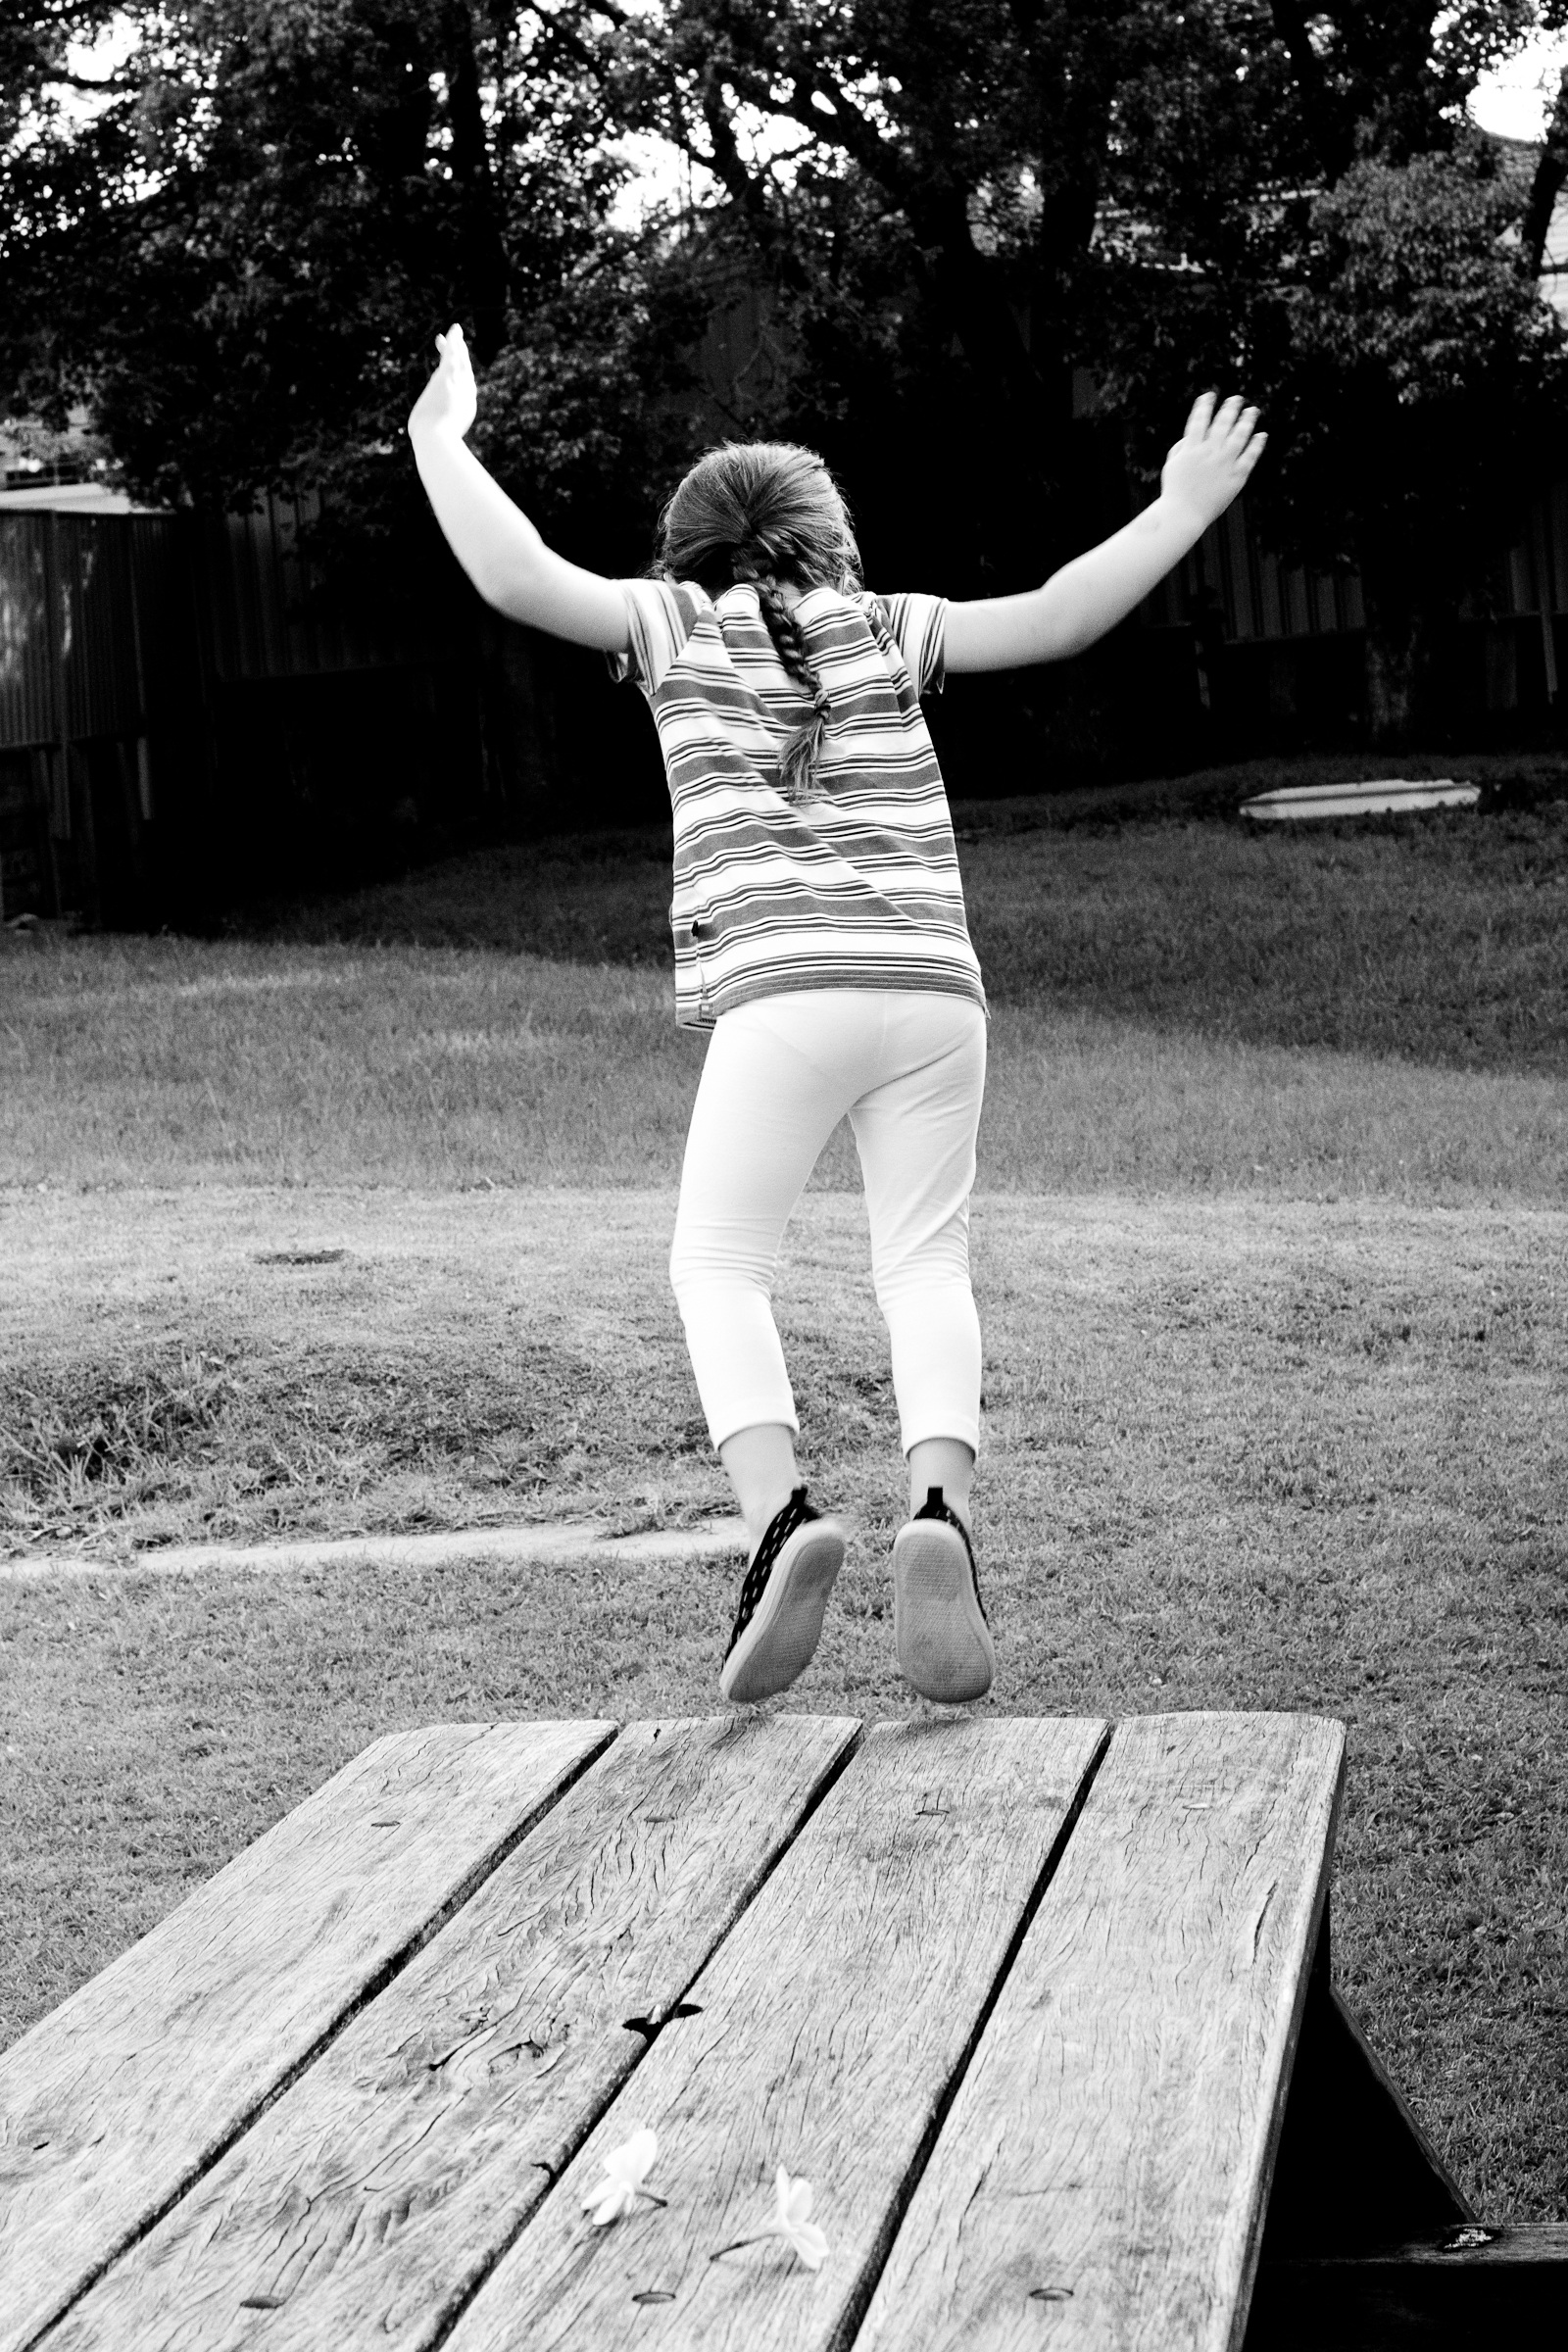
person, black and white, people, girl, white, photography, play, kid, jump, summer, jumping, standing, portrait, young, youth, sitting, action, child, playing, black, monochrome, lifestyle, healthy, childhood, smile, outdoors, outside, family, children, fun, happy, happiness, playground, photograph, joy, dare, active, brave, monochrome photography, human positions